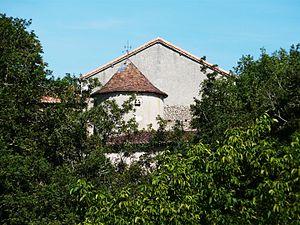
Le pigeonnier du château de la Valade vu du sud, Bourdeilles, Dordogne, France